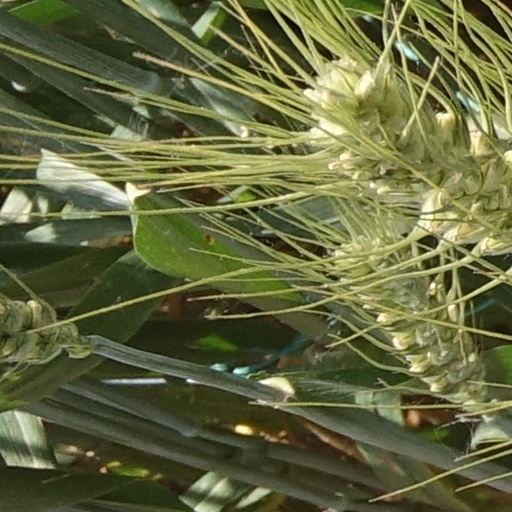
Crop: wheat